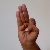
The image shows a hand gesture representing the letter 'F' in Indian Sign Language.